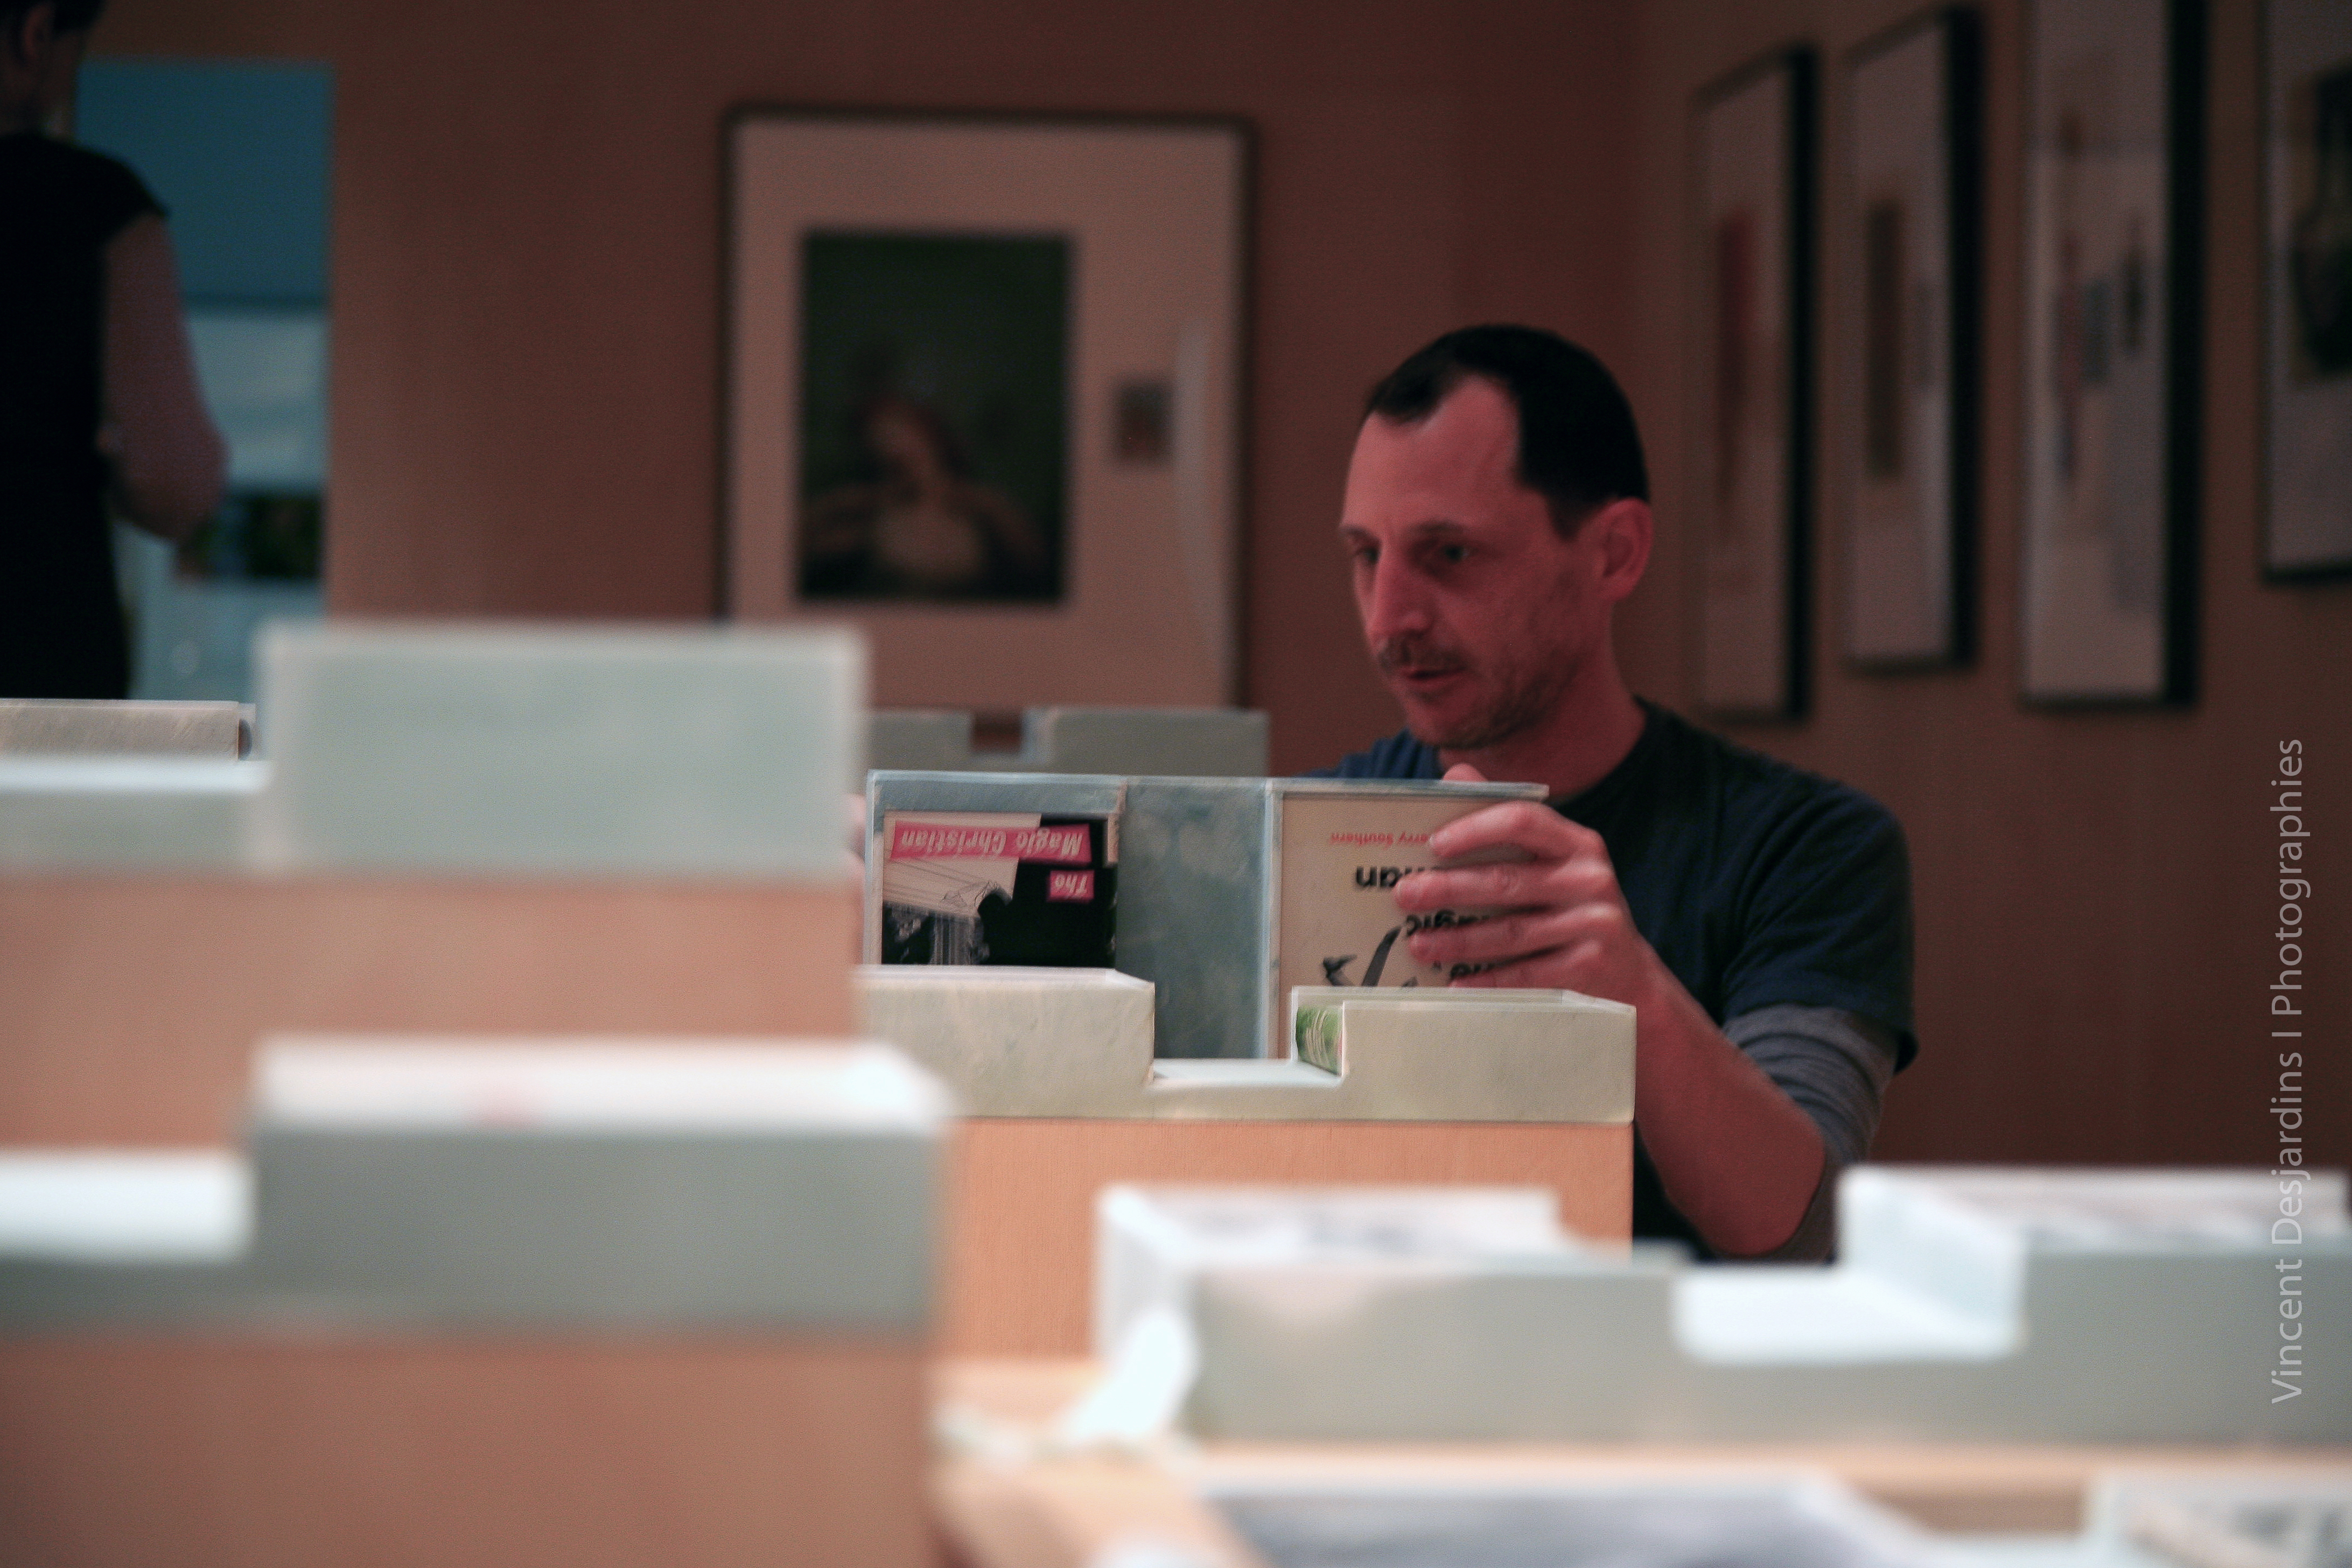
writing, paris, professional, conversation, education, classroom, exposition, design, bnf, learning, exhibition, richardprince